Basilica of Saint-Quentin

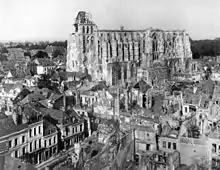
Ruined basilica on 14 October 1918

The archbishop sat in the center of the apse, with the bishops of Soissons, Beauvais, Noyon, Tournai and Senlis to his left, and the bishops of Laon, Châlons, Amiens, Thérouanne and Arras to his right.